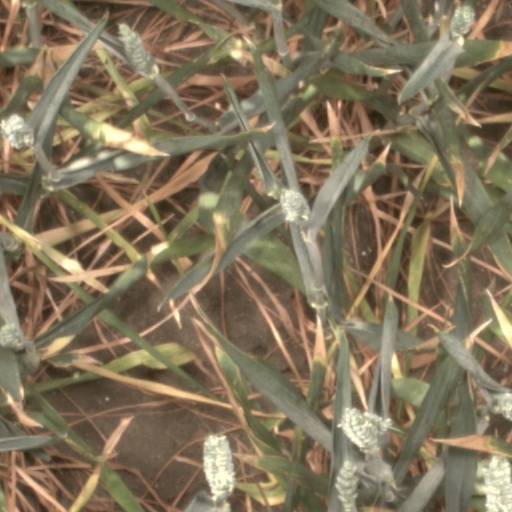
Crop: wheat